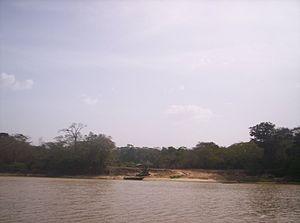
L'Île d'Ankoko est située à la confluence des rivières Cuyuni et Wenamu, à la frontière entre le Guyana et le Venezuela.